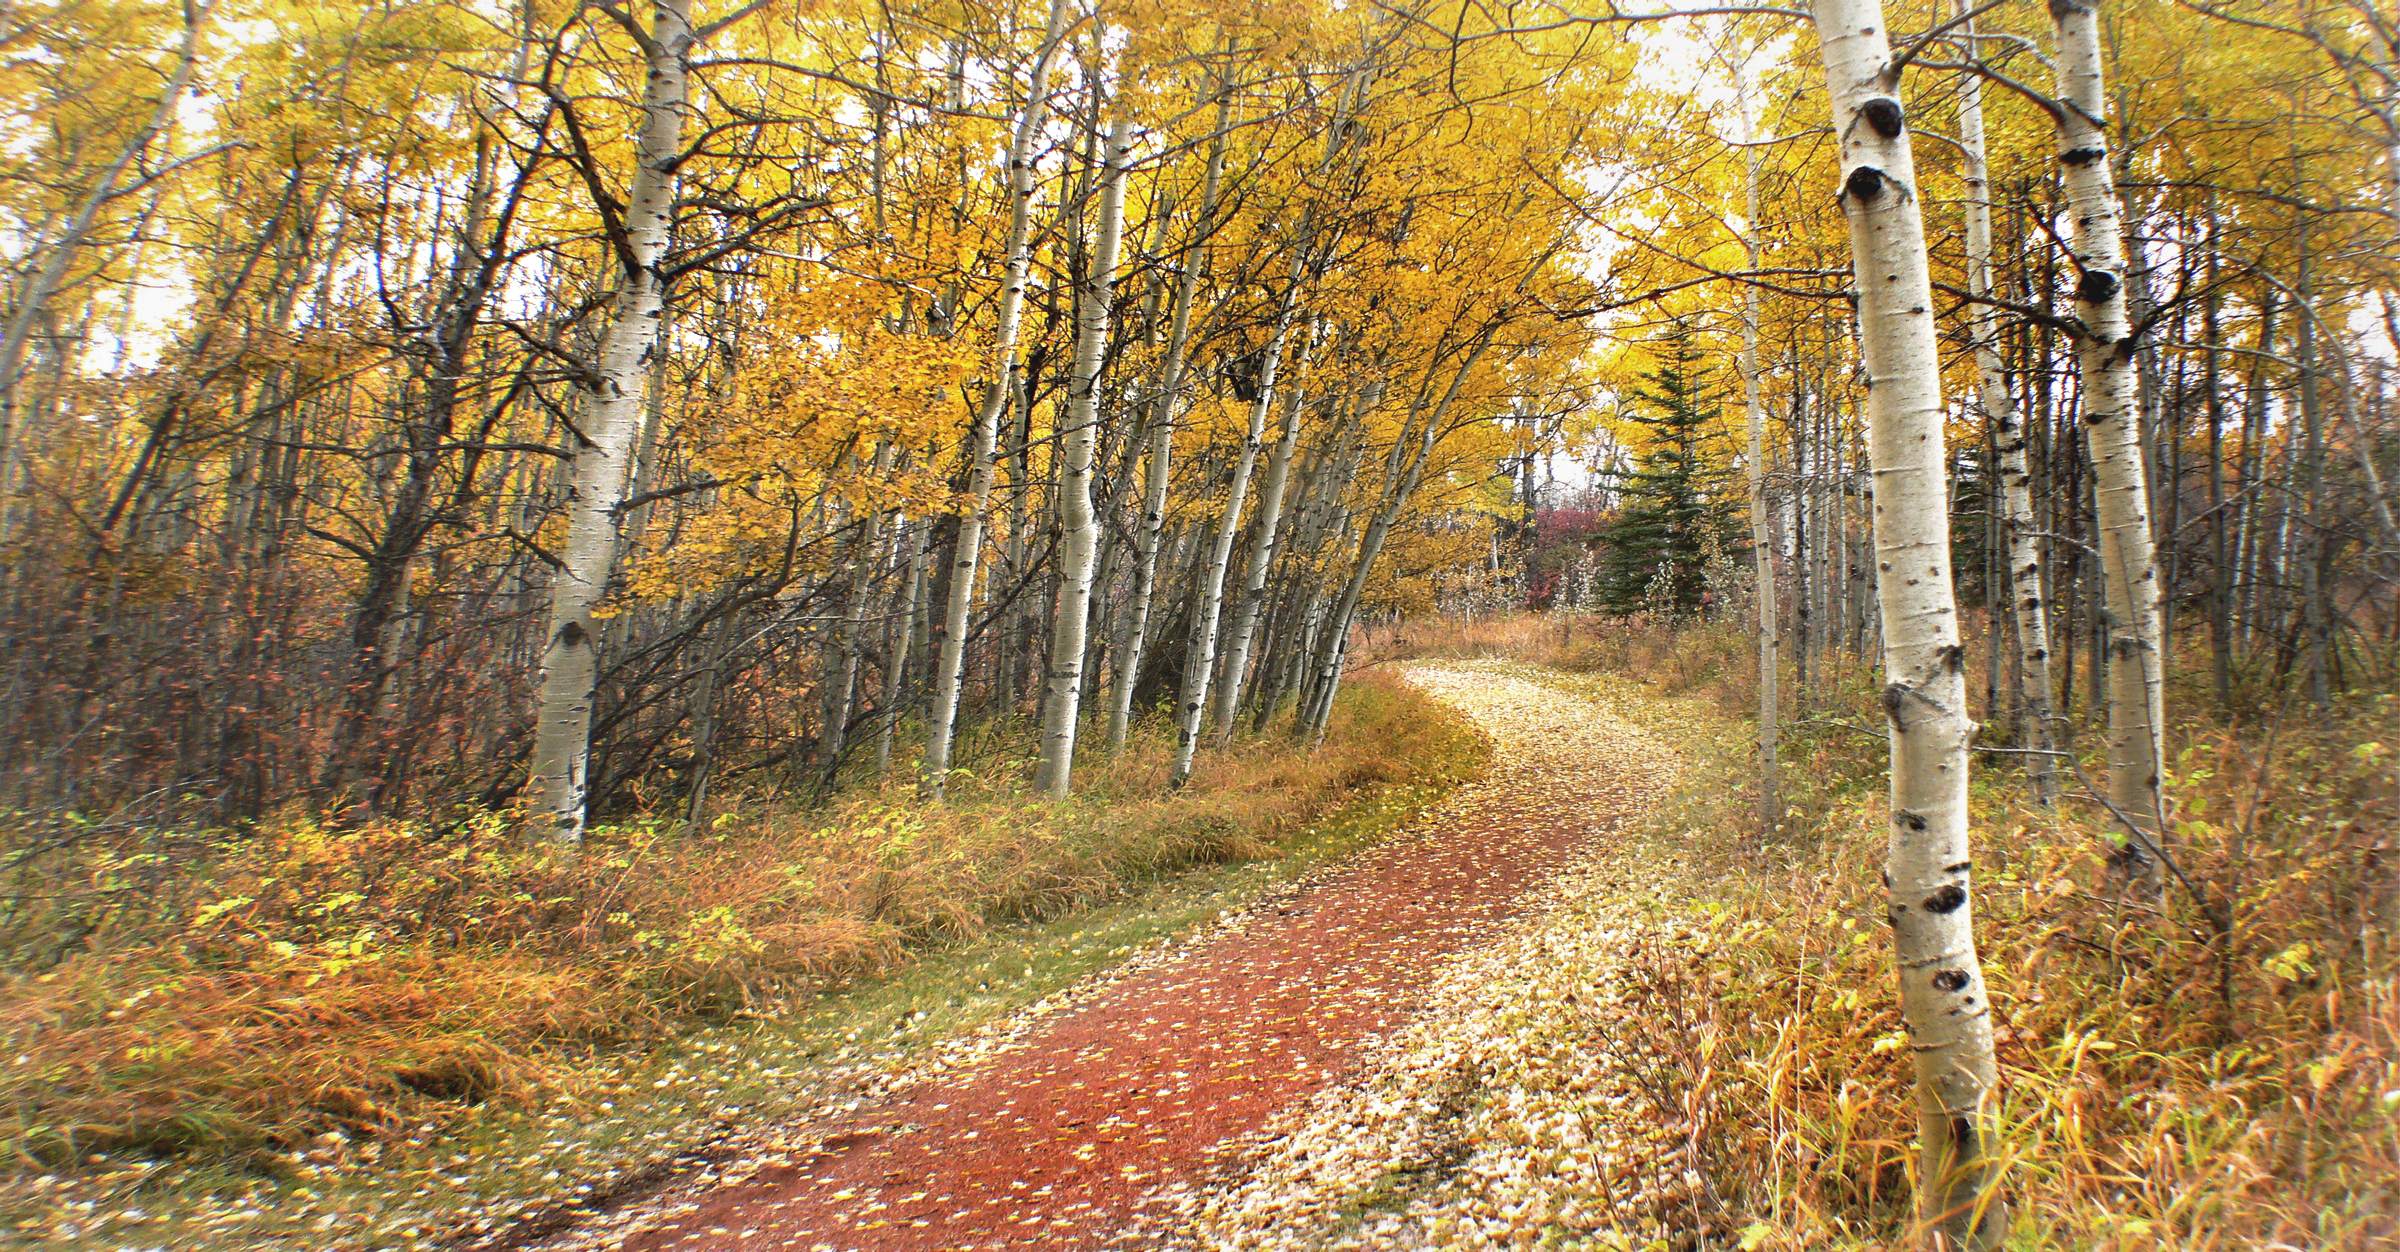
tree, forest, plant, trail, meadow, sunlight, leaf, birch, autumn, season, deciduous, grove, woodland, habitat, fallcolours, calgary, panasonicdmcfz30, fishcreekpark, aspentrees, ecosystem, biome, natural environment, woody plant, temperate broadleaf and mixed forest, temperate coniferous forest, land plant